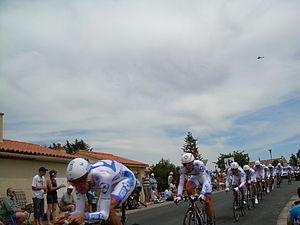
L'équipe cycliste FDJ durant la seconde étape du Tour de France 2011.
La 2ᵉ étape du Tour de France 2011 s'est déroulée le dimanche 3 juillet 2011 sur 23 km. Les Essarts en Vendée est la ville de départ et la ville d'arrivée. Il s'agit du premier contre-la-montre de ce Tour. Cette étape est remportée par l'équipe américaine Garmin-Cervélo. Cette victoire permet au champion du monde norvégien Thor Hushovd d'endosser le maillot jaune.